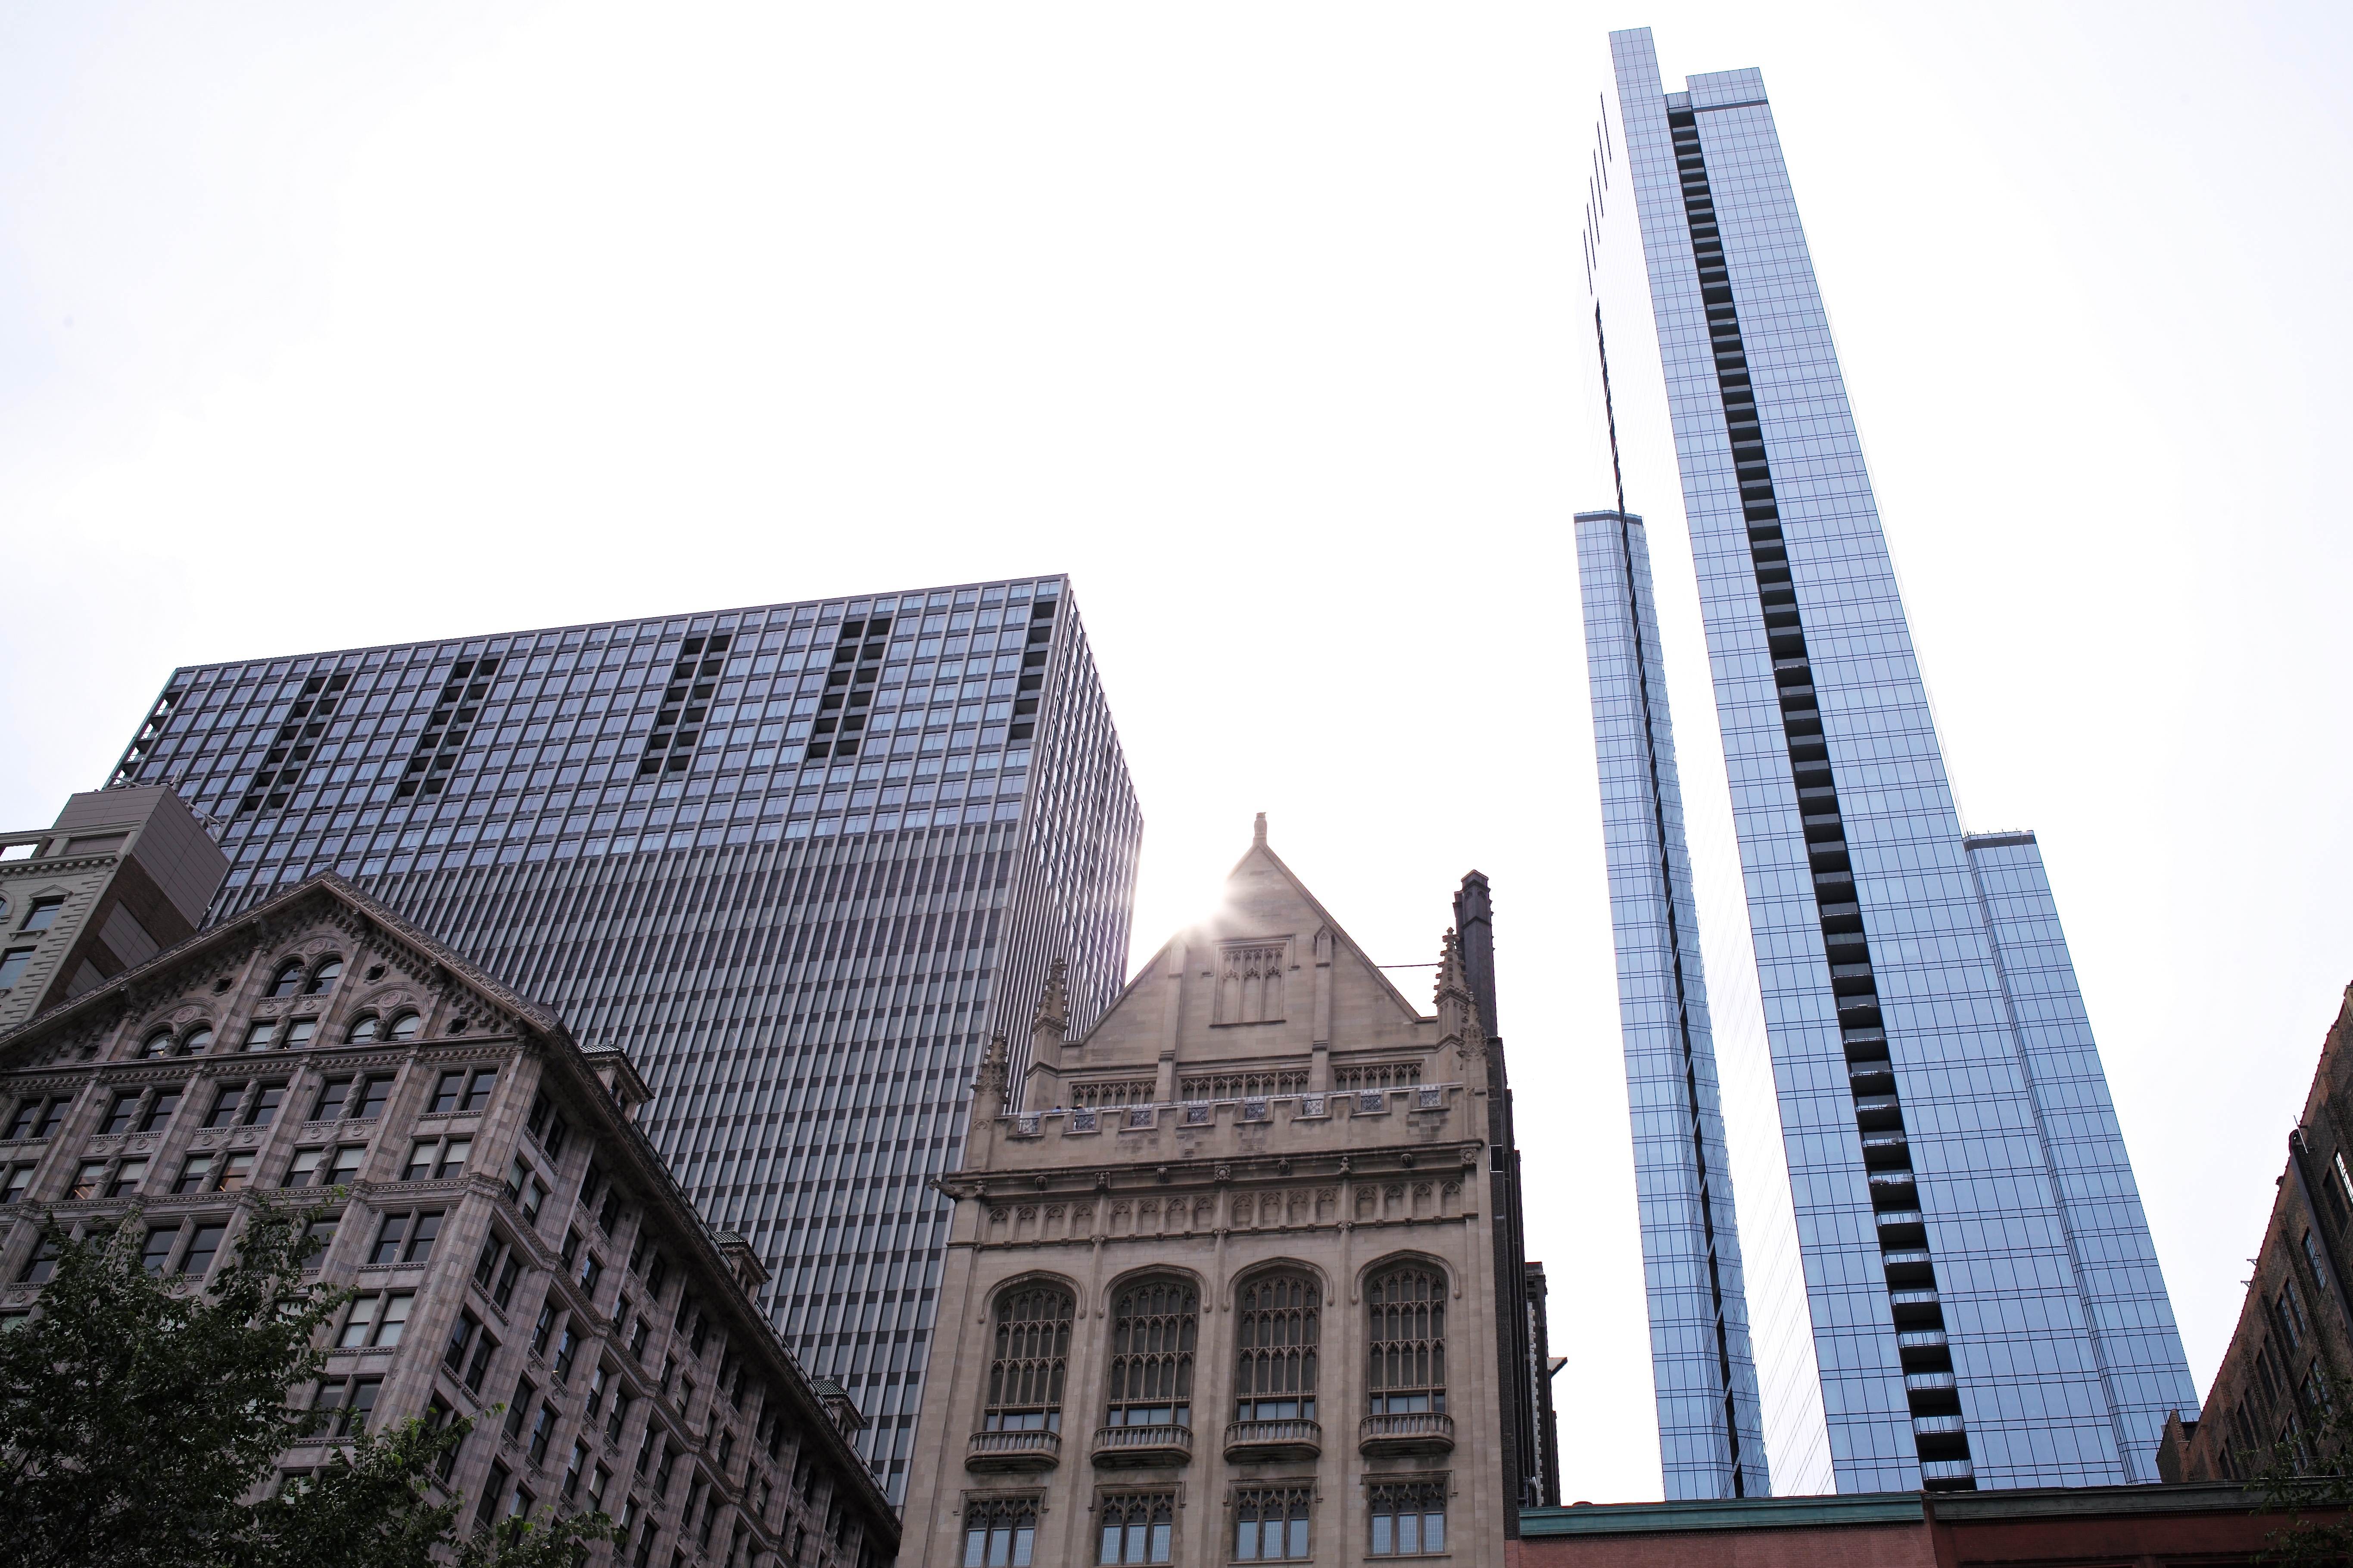
architecture, skyline, roof, building, city, skyscraper, cityscape, downtown, travel, tower, park, usa, landmark, chicago, facade, club, tower block, m, skyscrapers, illinois, university, 28, f2, leica, 240, summicron, asph, millennium, metropolis, theloop, residential area, metropolitan area